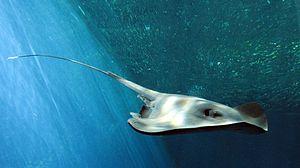
Pteroplatytrygon violacea, la Pastenague violette, est une espèce de raies appartenant à la famille des Dasyatidae. C'est la seule espèce de son genre Pteroplatytrygon.